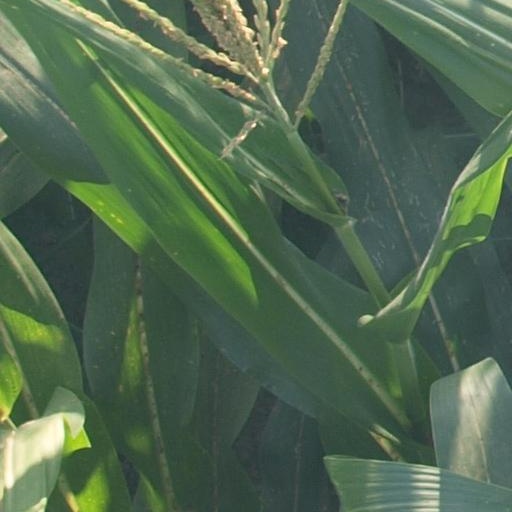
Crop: maize; corn